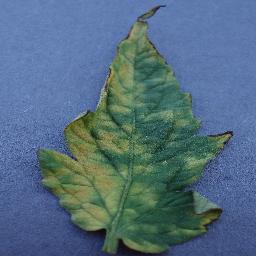
Label: Tomato___Leaf_Mold